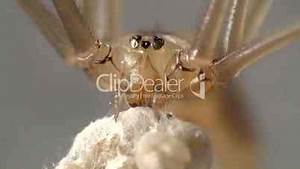
Label: ragno